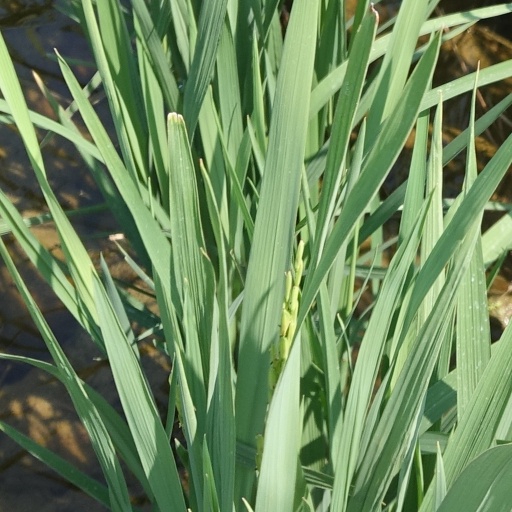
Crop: rice